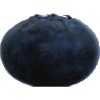
Label: Blueberry 1